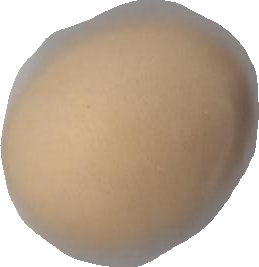
Variety: Grobogan